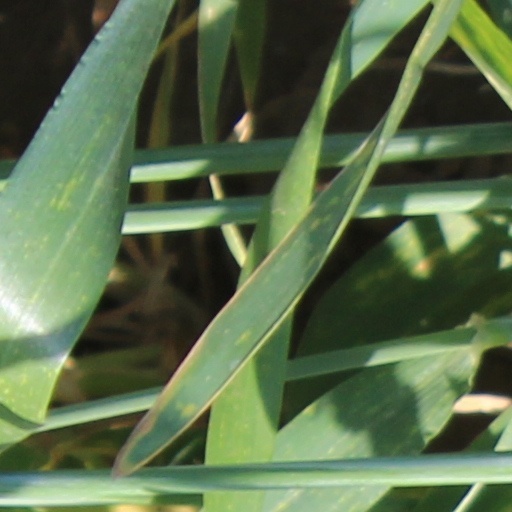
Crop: wheat